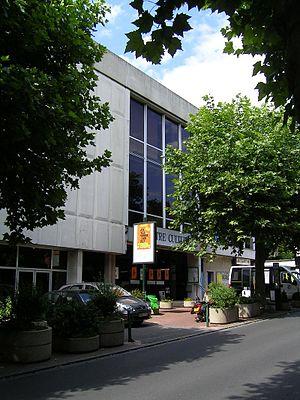
Le boulevard du Midi est une voie de communication située au Raincy.